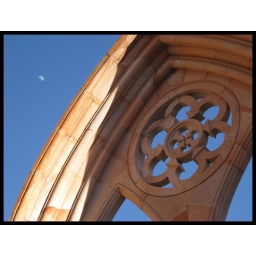
Doorway of Temple Fatina. This gorgeous temple in Zacateces, Mexico is made from native orange and pink stone.